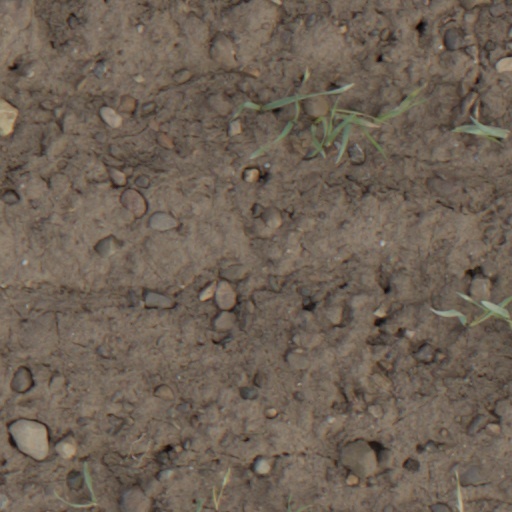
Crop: wheat